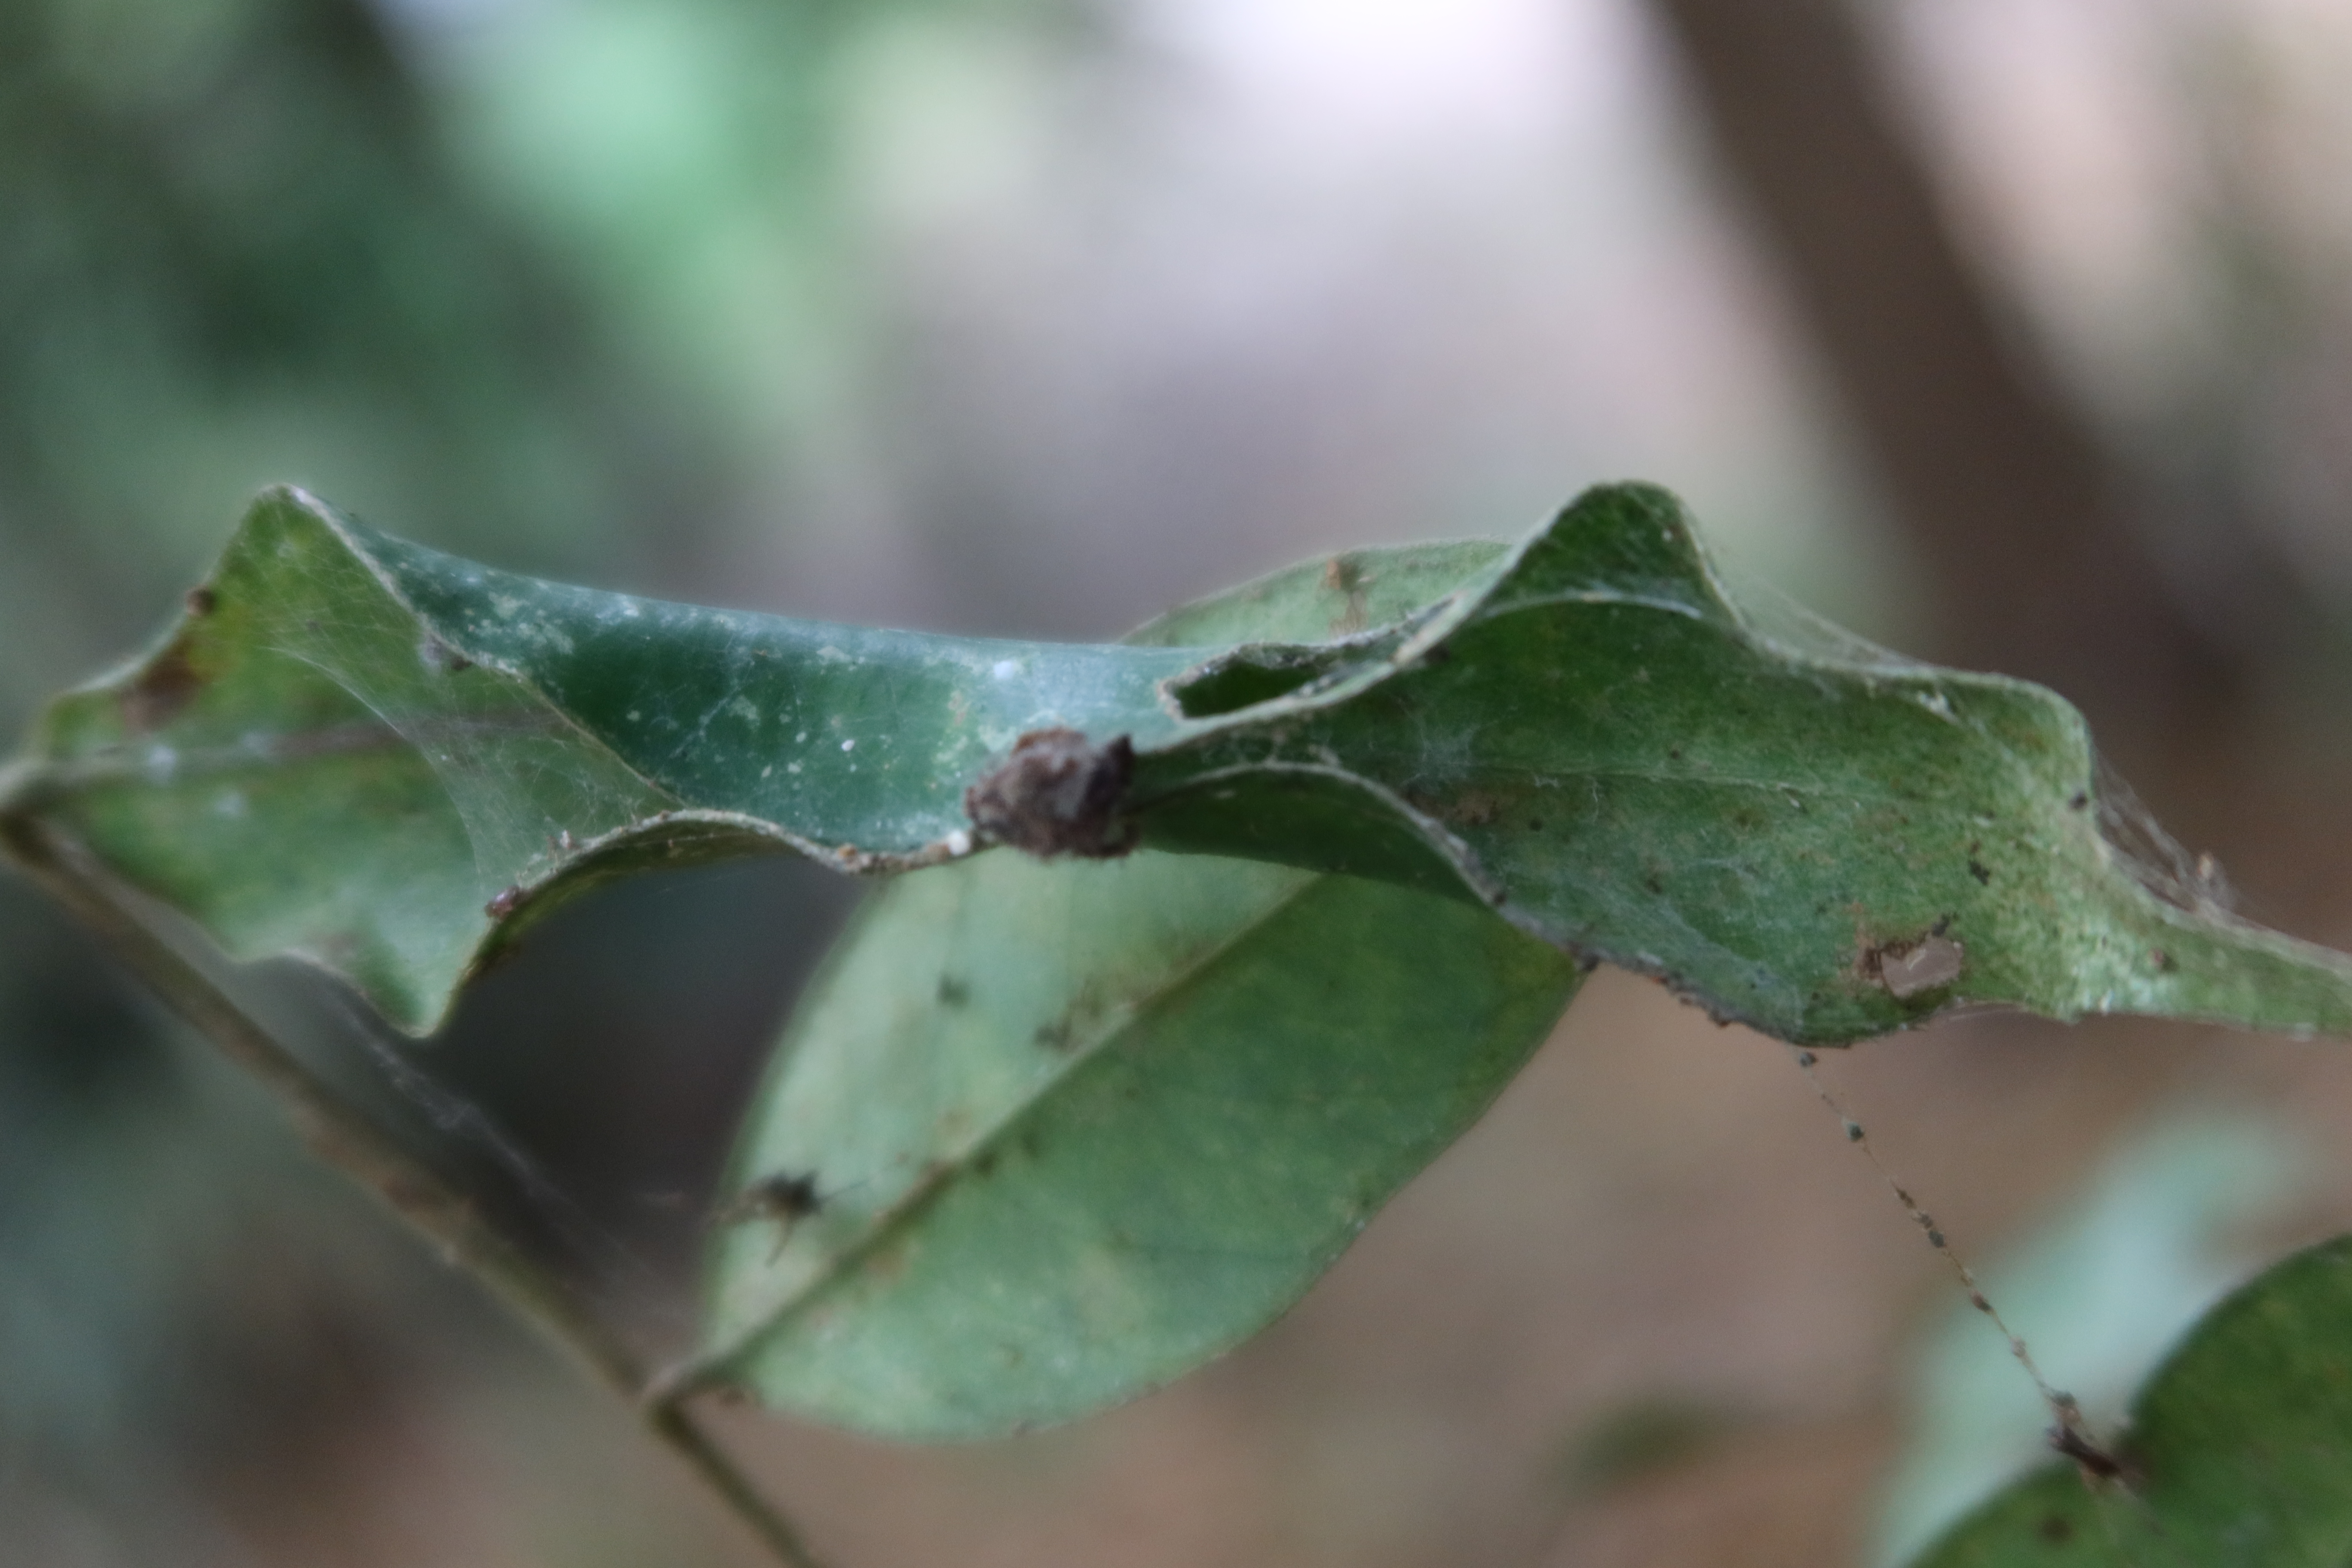
Label: Spiders